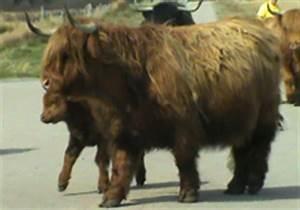
cow